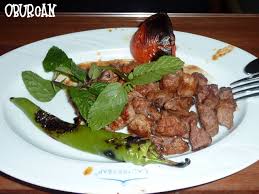
Yemek: kebap